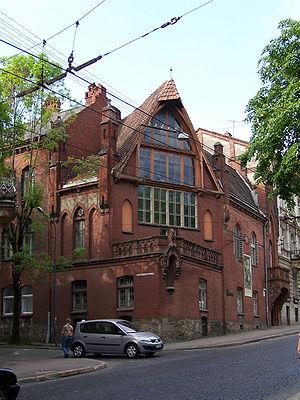
Jan Styka, né le 8 avril 1858 à Lemberg et mort le 11 avril 1925 à Rome, est un peintre polonais connu pour ses grands panoramas religieux.